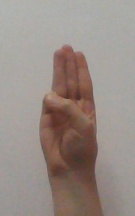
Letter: thaa